America (Cattelan)

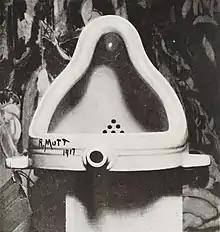
Marcel Duchamp's 1917 sculpture "Fountain"

The Guggenheim museum linked the meaning of the sculpture to the career of Donald Trump, writing in September 2016 that "the aesthetics of this 'throne' recall nothing so much as the gilded excess of Trump's real-estate ventures and private residences". Cattelan himself declined to give an interpretation of his work, which he conceived of before Trump's campaign in the 2016 US presidential election. He said that the connection to Trump is "another layer, but it shouldn’t be the only one."